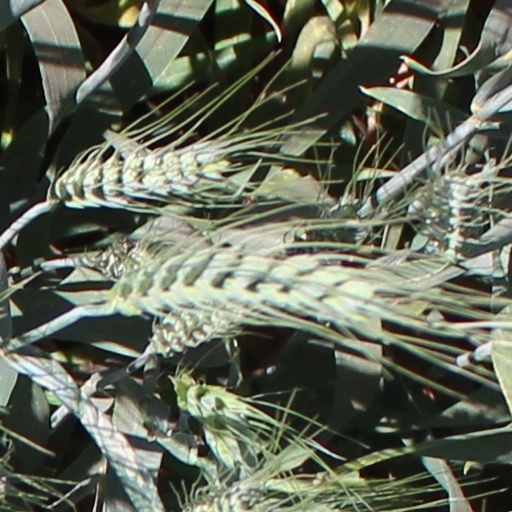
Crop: wheat